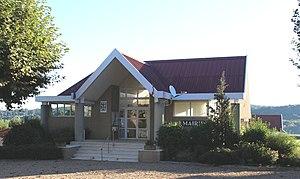
Mairie de Sarrouilles (Hautes-Pyrénées)
Sarrouilles est une commune française située dans le département des Hautes-Pyrénées, en région Occitanie.